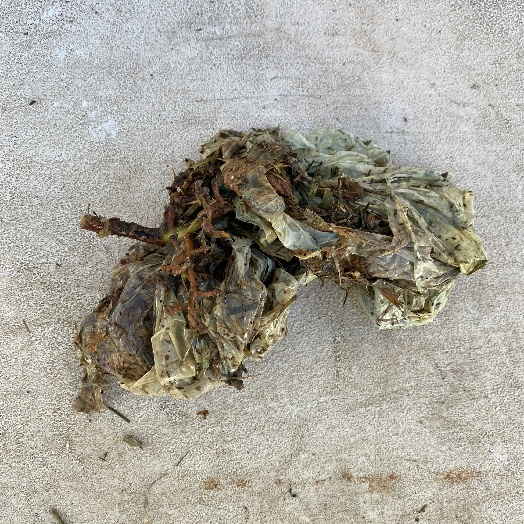
Label: Miscellaneous Trash